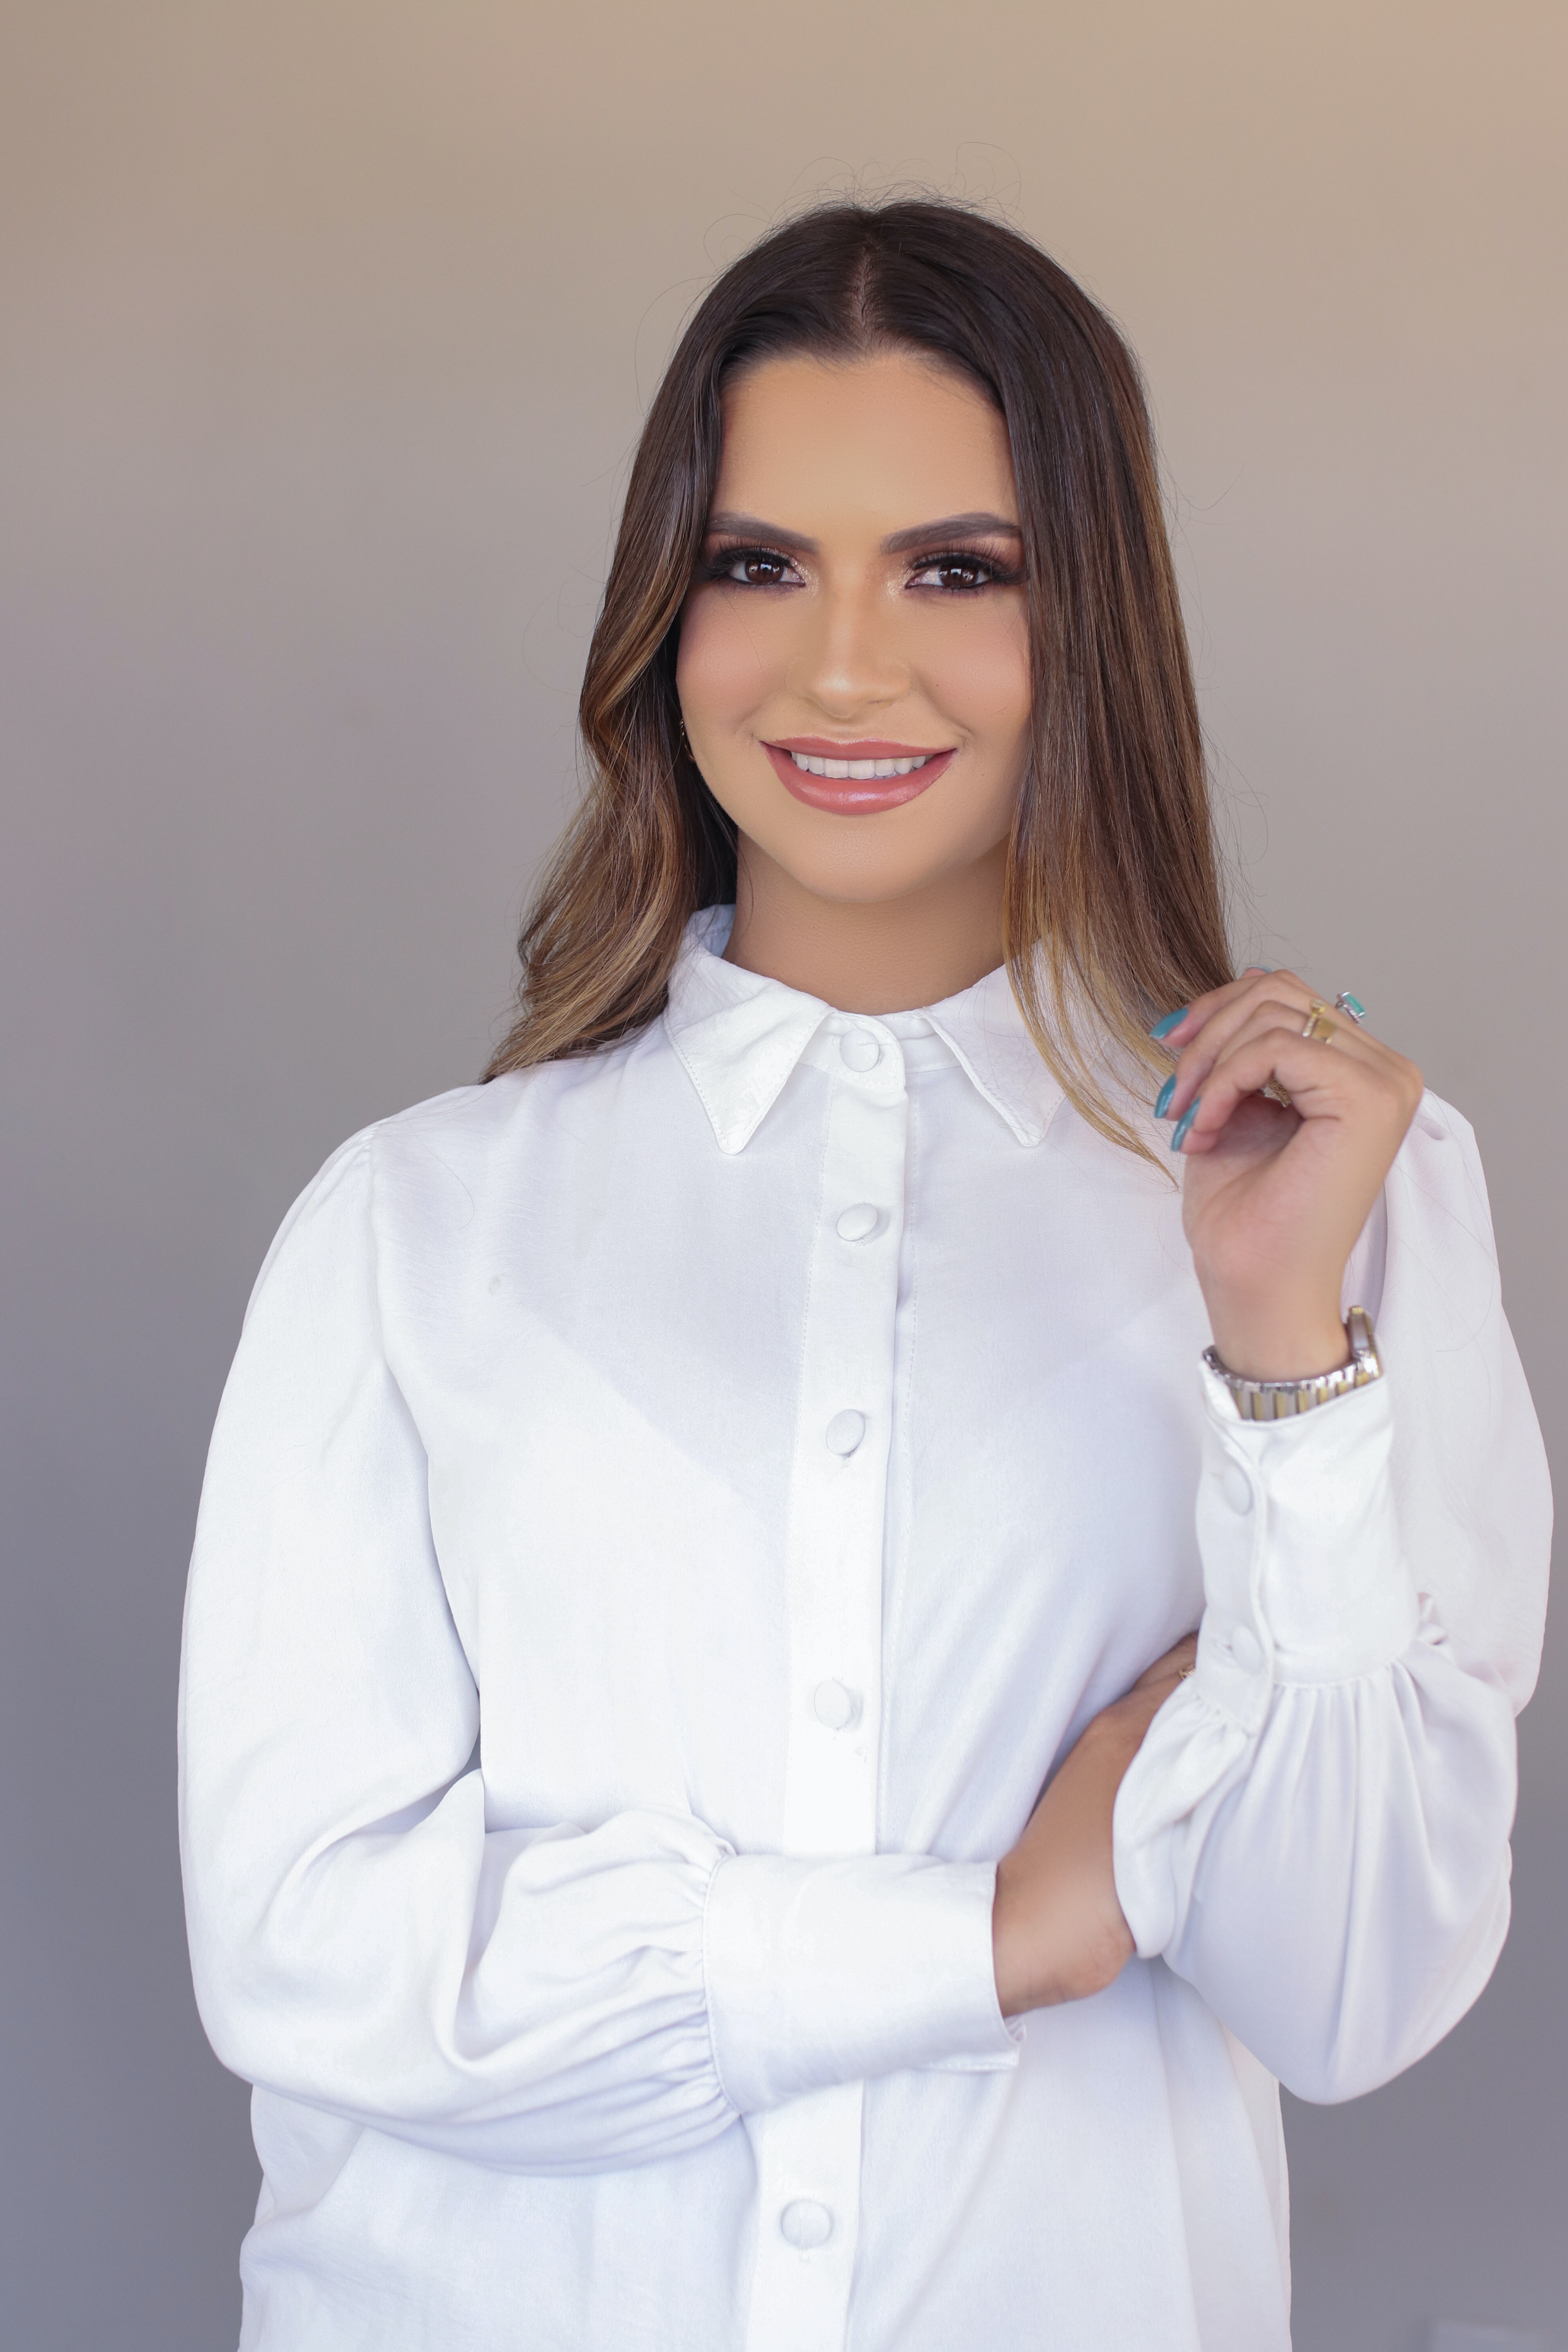
woman, hair, smile, skin, lip, hairstyle, shoulder, eyelash, human body, neck, sleeve, waist, gesture, makeover, fashion design, blazer, formal wear, fashion model, layered hair, chest, happy, day dress, long hair, trunk, event, electric blue, jewellery, blond, elbow, uniform, thigh, brown hair, fashion accessory, abdomen, cocktail dress, peach, human leg, haute couture, top, sitting, fur, costume, necklace, photo shoot, gown